Question: Please indicate a possible affordance area of the beat_drum that can be used for striking
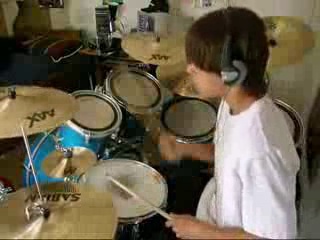
Answer: [109.793, 64.581, 160.319, 110.195]